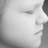
Emotion: neutral